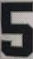
Number: 5